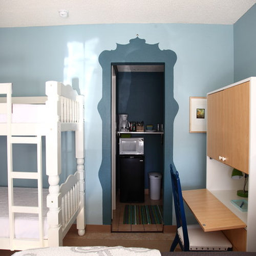
example of a trendy kids room design